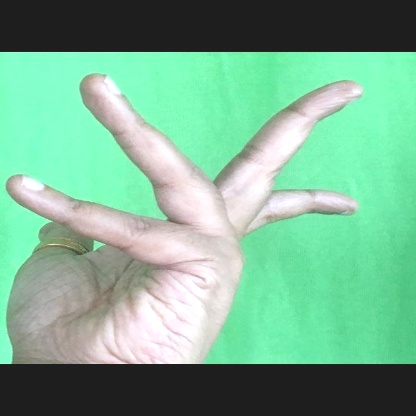
Mudra: Alapadmam